Combat history of the T-26

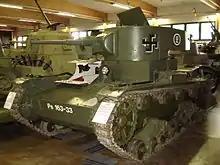
T-26 mod. 1933 displayed in Parola Tank Museum. This captured tank was used by the Finns during the Continuation War. The vehicle has been restored to drivable condition.

T-26 tanks continued to be used in combat throughout the Soviet-German front from the Barents Sea to the Black Sea (Battle of the Crimea) in 1942, but in steadily decreasing numbers as each T-26 tank that was destroyed or lost to technical problems was being replaced by a T-34. During the Second Battle of Kharkov, some tank units of the 22nd Tank Corps of the Southwestern Front were equipped with the T-26 (for example, the 13th Tank Brigade had six T-26 tanks on 9 May 1942). On 13 May 1942, German forces counterattacked the flank of the Soviet 38th Army, then on the offensive. Every available tank unit engaged the German battle group consisted from about 130 tanks of the 3rd and the 23rd Panzer Divisions. Three Soviet tank brigades lost all of their tanks, but inflicted heavy losses on the enemy.